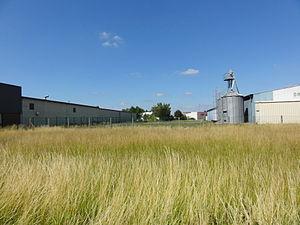
Terril n° 128 dit 7 bis de l'Escarpelle, disparu, Fosse n° 7 - 7 bis de la Compagnie des mines de l'Escarpelle, Courcelles-lès-Lens, Pas-de-Calais, Nord-Pas-de-Calais, France.
La fosse nᵒ 7 - 7 bis de la Compagnie des mines de l'Escarpelle est un ancien charbonnage du Bassin minier du Nord-Pas-de-Calais, situé à Courcelles-lès-Lens. La fosse, dite nᵒ 1, commencée en octobre 1861 n'a commencé à produire qu'en 1877, non pas à cause de venues d'eau, mais à cause de divisions entre les personnes et d'actions juridiques. La Société du Midi de l'Escarpelle ouvre la fosse, mais M. Lebreton et son conseil d'administration se fâchent, le premier nomme un nouveau conseil d'administration, l'ancien porte l'affaire devant les tribunaux et obtient raison. M. Lebreton fonde donc la Société du Couchant d'Aniche en 1863, et entreprend une fosse nᵒ 2 quelques centaines de mètres plus au sud en 1866, qu'il abandonne en 1867 quand la Société du Midi de l'Escarpelle fait faillite, et que la fosse nᵒ 1 est jugée mieux avancée. Des assemblées générales ont lieu en 1868 contre M. Lebreton, qui s'avère être un mauvais gestionnaire. La société est mise en faillite. En 1869, les actionnaires de la Société du Couchant d'Aniche fondent la Société de Courcelles-lez-Lens. Les travaux de la fosse nᵒ 1 progressent enfin.
Dans le bassin minier du Nord-Pas-de-Calais, 339 terrils sont recensés. En 1969, les Houillères leur ont attribué un numéro individuel, pour les référencer, et les exploiter. Ils sont numérotés d'ouest en est, du nᵒ 1 au 202. Une liste complémentaire a été créée dans les années 1970. Les sites y sont numérotés de 203 à 260, sans logique spécifique, chaque numéro ayant été attribué en fonction des sites susceptibles d'être exploités. Certains sites étant composés de plusieurs terrils annexes ou satellites, une lettre suit le numéro.